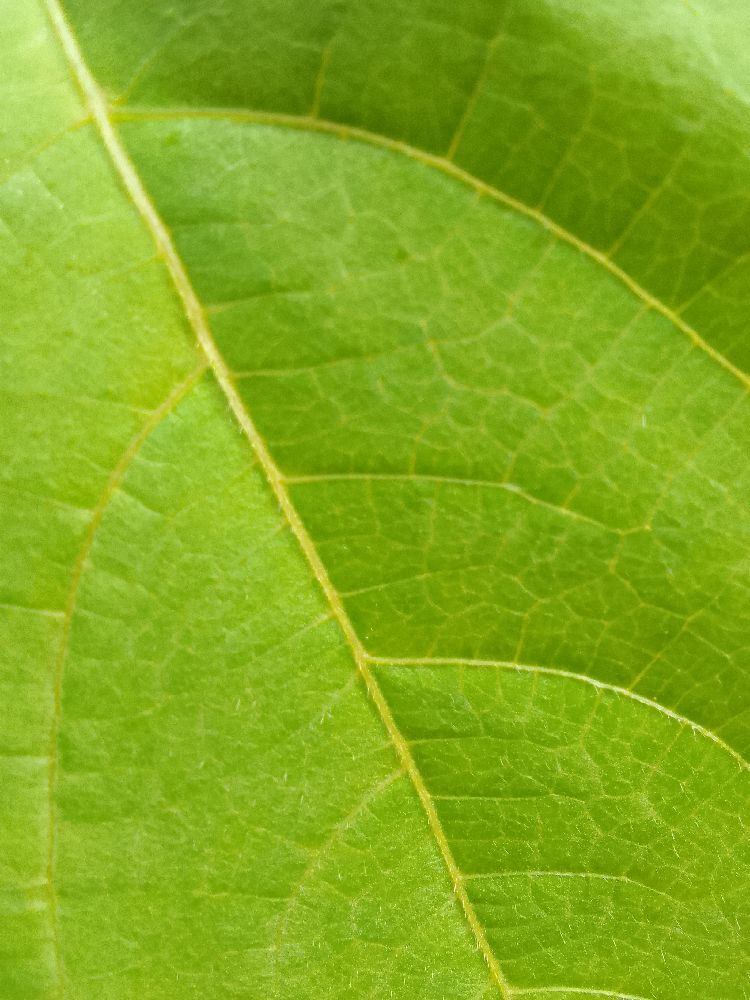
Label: healthy